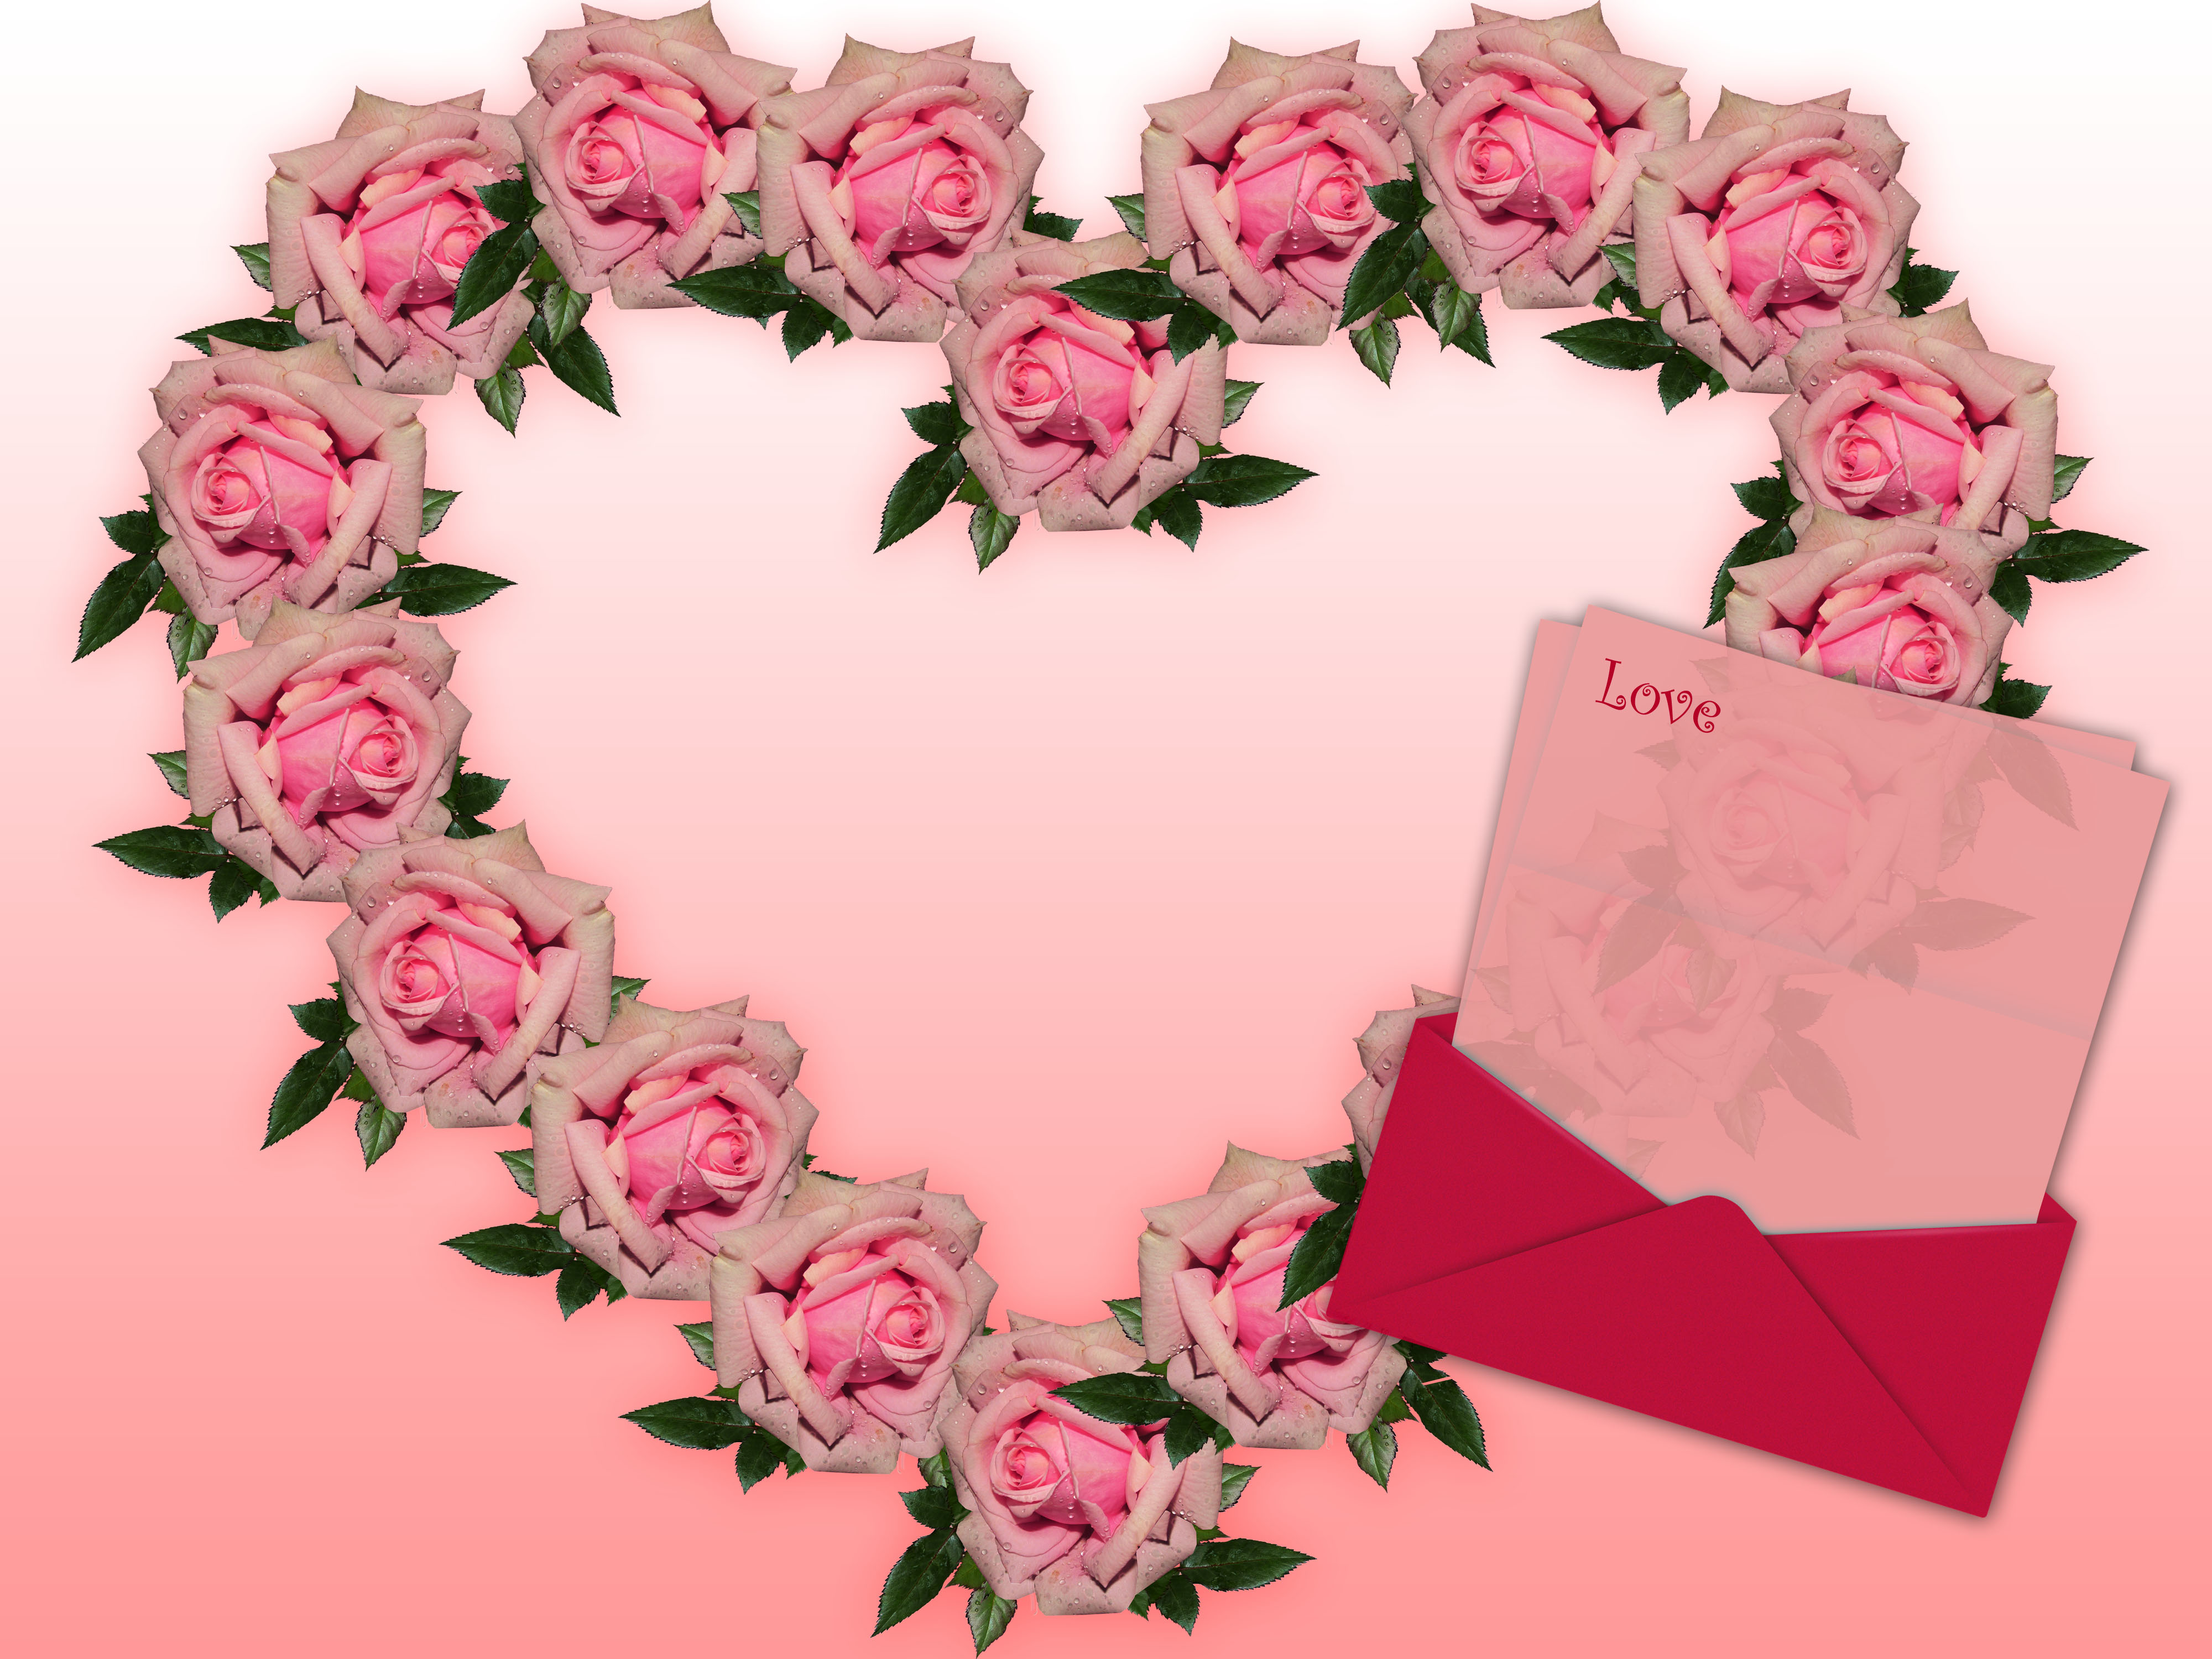
romantic, card, heart, roses, feeling, background, flower, pink, rose family, rose, garden roses, flower arranging, rose order, floristry, petal, flowering plant, floral design, cut flowers, flower bouquet, valentine's day, artificial flower